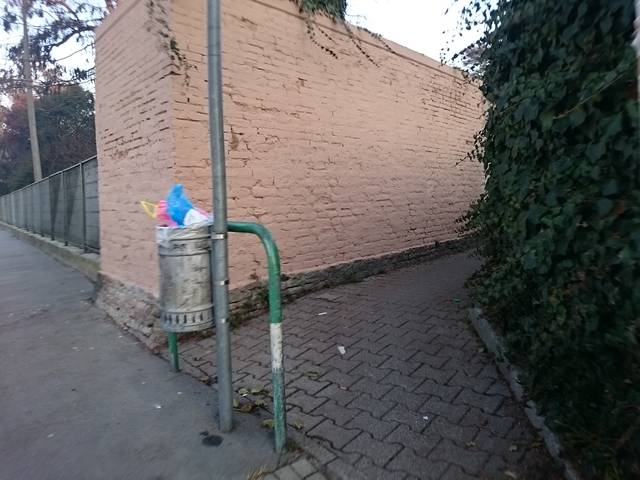
Region: Italy
Coordinates: 45.381, 11.9